Salvia yangii

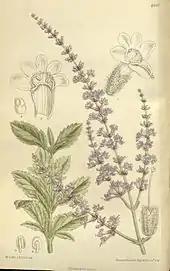
Drawing of leaves and flowers

Following its introduction to the United Kingdom in 1904, the Irish gardener and author William Robinson was immediately taken with the plant, which he described as being "worth a place in the choicest garden for its graceful habit and long season of beauty." The Royal Horticultural Society records the establishment of cultivars beginning with "P. "'Hybrida', selected at a Hampshire nursery in the 1930s. By the late 1980s and early 1990s, "S. yangii" had gained widespread popularity, and in 1995, it was selected as the Perennial Plant Association's Plant of the Year.